Geography of Tonga

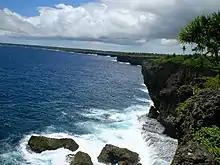
Coastline in Tonga.

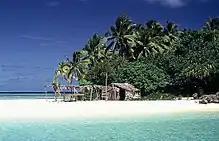
Nuku Island Vava'u

Biodiversity, Climate Change, Climate Change Kyoto-Protocol, Desertification, Law of the Sea, Marine Dumping, Marine Life Conservation, Ozone Layer Protection, and Ship Pollution.